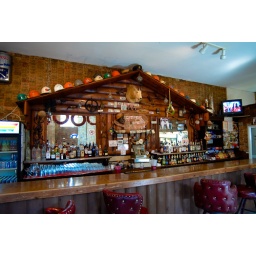
This bar is covered from wall to wall with money from around the world.